Manuel Isidoro Belzu

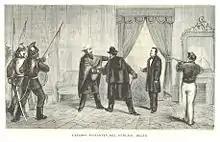
The assassination of Manuel Isidoro Belzu at the hands of Mariano Melgarejo.

Belzu fought in the battles of the Peru-Bolivian Confederacy, during which he was promoted to the post of Army commander by President José Ballivián. He had fought bravely under his orders at the Battle of Ingavi (1841).